Petition of Right

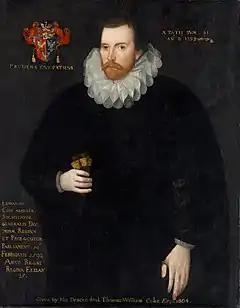
Edward Coke, former Chief Justice who led the Committee that drafted the Petition, and the strategy that passed it

Despite being unanimously accepted by the Commons on 3 April, the Resolutions had no legal power and were rejected by Charles. He presented an alternative; a bill confirming "Magna Carta" and six other liberty-related statutes, on condition it contained "no enlargement of former bills". The Commons refused, since Charles was only confirming established rights, which he had already shown willing to ignore, while it would still allow him to decide what was legal.